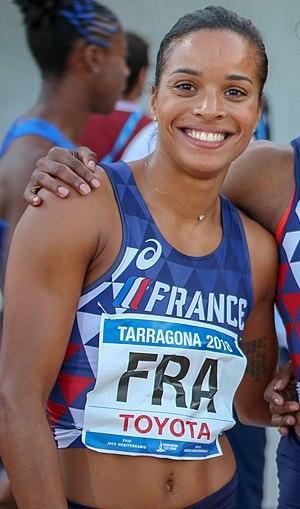
Orlann Ombissa-Dzangue est une athlète française, spécialiste du sprint.